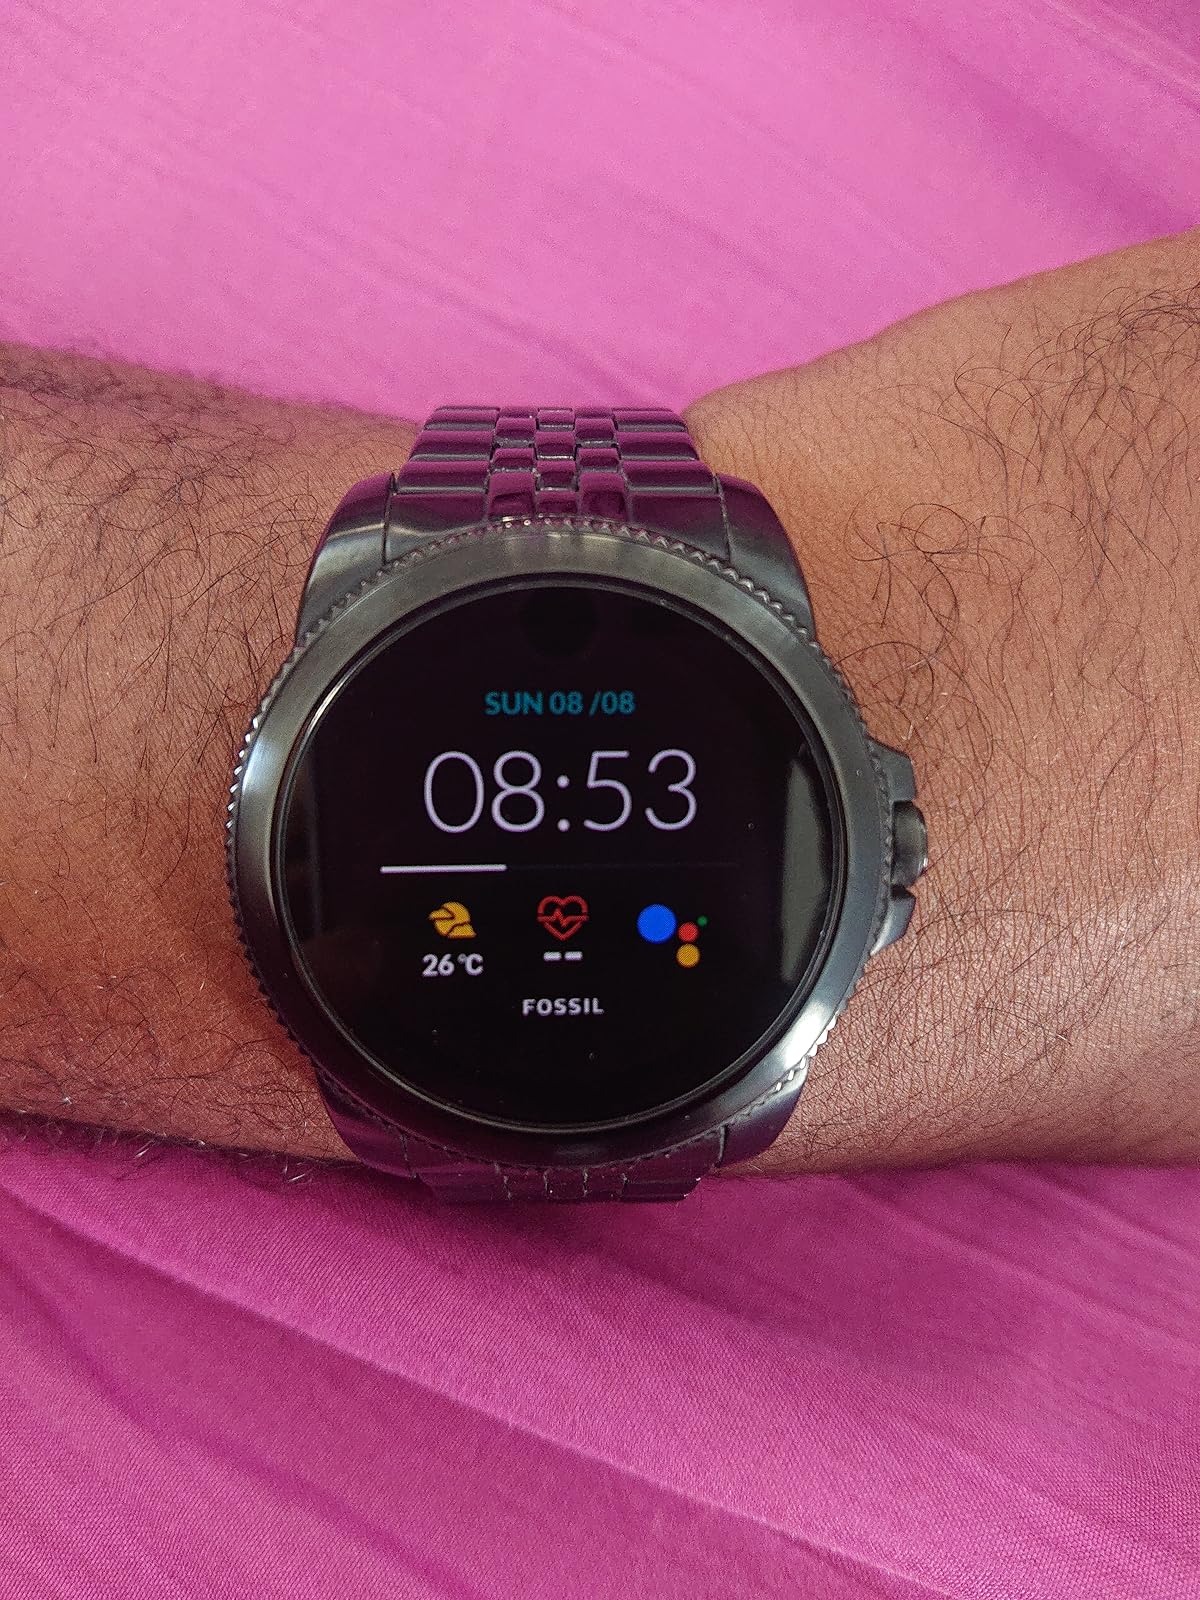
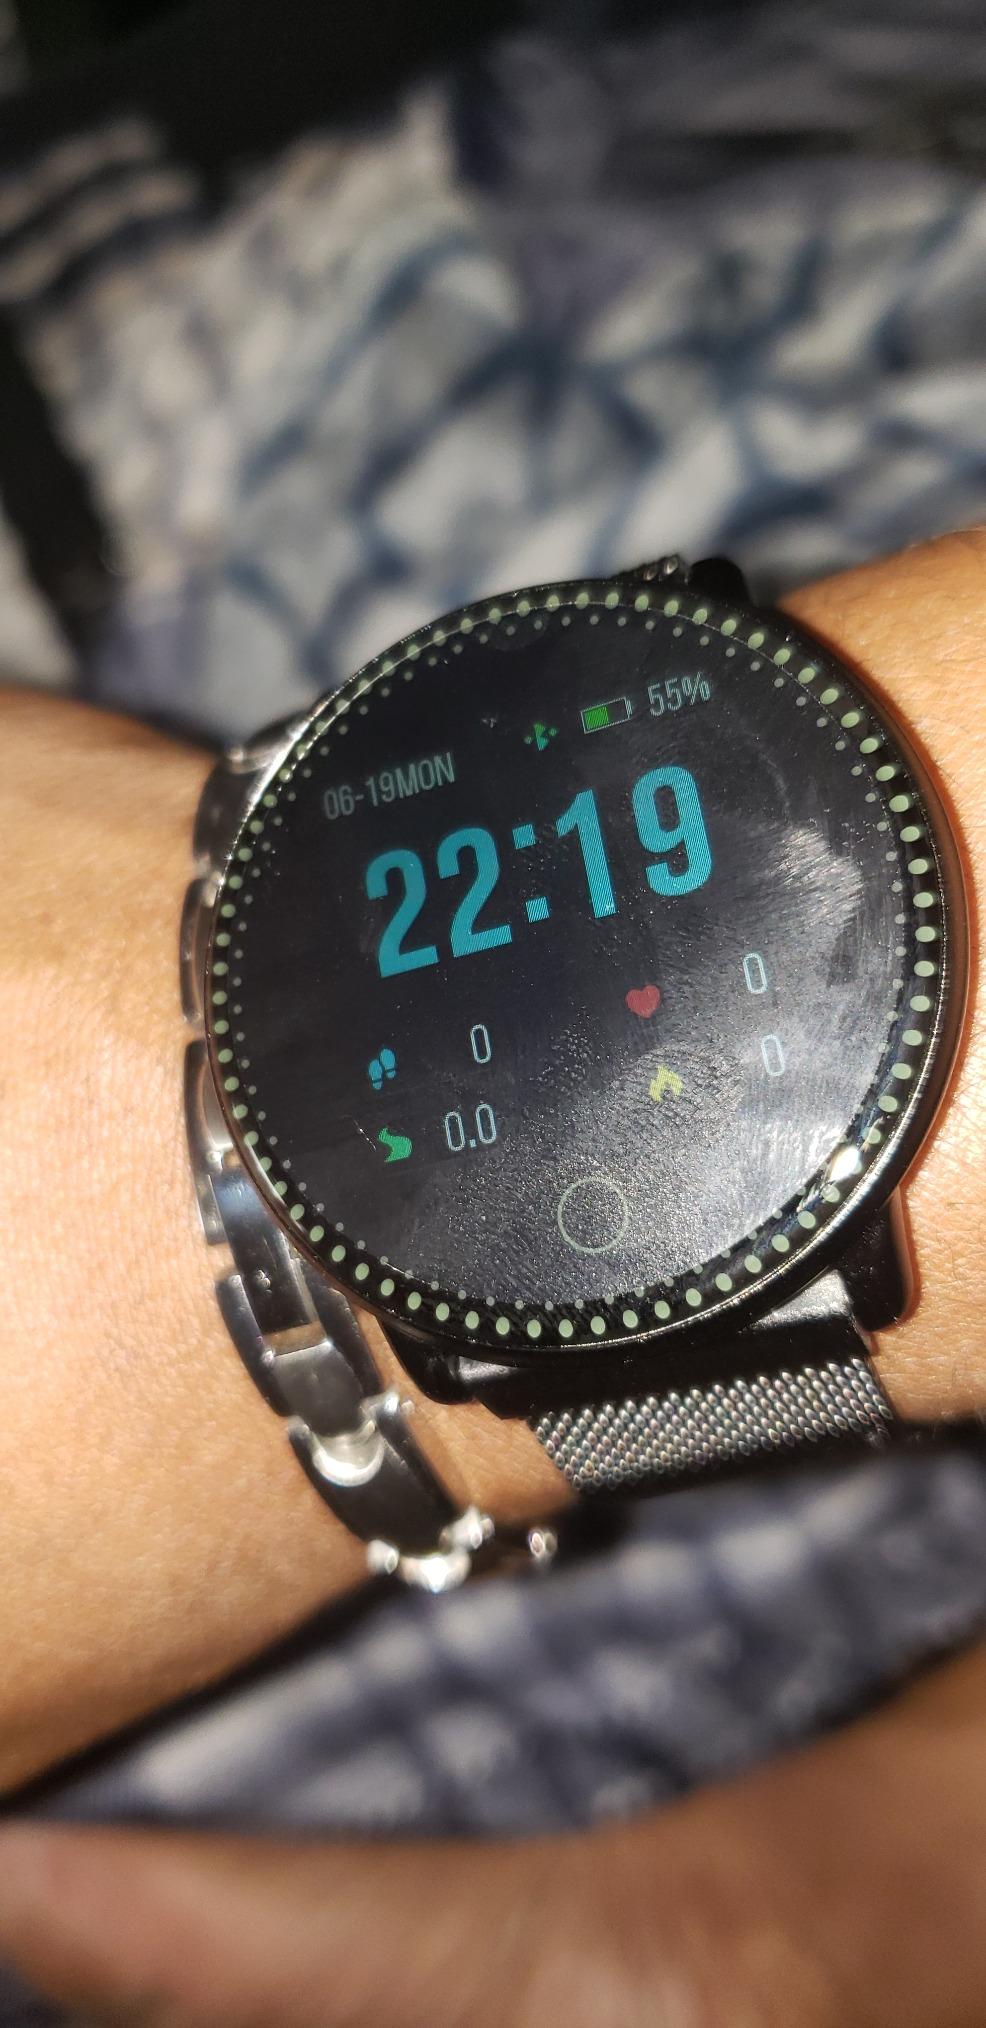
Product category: smartwatch
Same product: no